Fishbourne Roman Palace

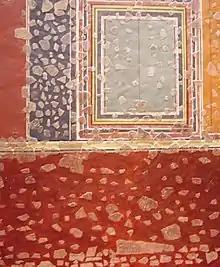
Reconstructed wall painting

The first buildings on the site were granaries, over long, apparently a supply base for the Roman army constructed in the early part of the conquest in 43 AD. Later, two residential timber-frame buildings were constructed, one with clay and mortar floors and plaster walls which appears to have been a house of some comfort.